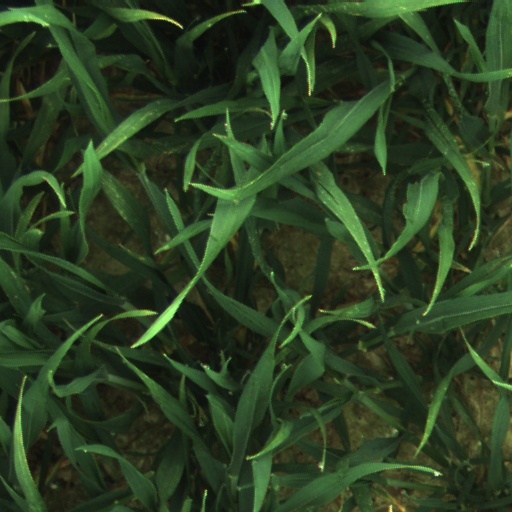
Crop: wheat